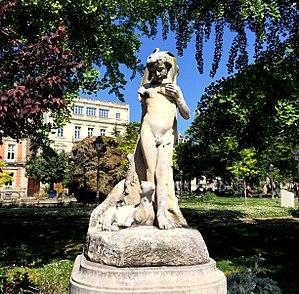
La statue «
Le square Planchon est un jardin public de Montpellier, qui orne la place devant la gare de Montpellier depuis 1858. Il est baptisé en 1910 en hommage à Jules Émile Planchon qui aida à la renaissance de la viticulture française après l'épidémie de phylloxéra. On y trouve un bassin surplombé d'un champignon de mousse ainsi qu'une aire de jeux. De nombreux bancs permettent de profiter du cœur de ville à l'ombre de ses arbres.